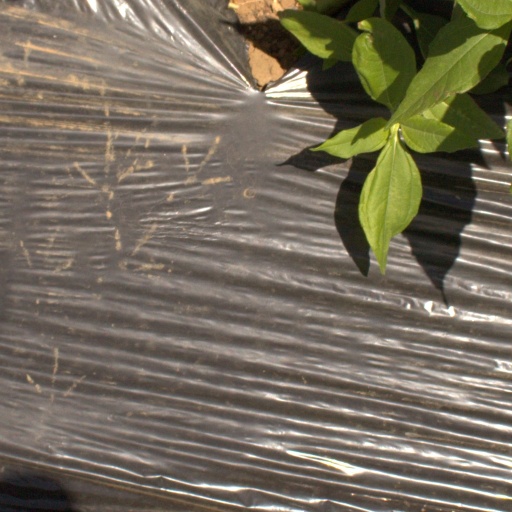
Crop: Jerusalem artichoke